Chronic pulmonary aspergillosis

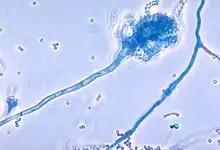
Microscopy showing an "Aspergillus fumigatus" conidiophore. "A. fumigatus" is the most common cause of chronic pulmonary aspergillosis.

Aspergillosis is an infection caused by fungi from the genus "Aspergillus". The vast majority of cases are caused by "Aspergillus fumigatus—"a filamentous fungus found ubiquitously on every continent including Antarctica. Other species of "Aspergillus" include "A. flavus" and "A. terreus".